Heights High School

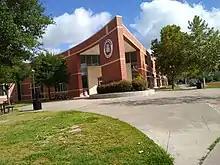
Entranceway of the campus

In 2006 Reagan began a renovation project that included the building of a new cafeteria, a new gymnasium complex, an additional academic building, a new vocational building, and a library.